John E. Martin

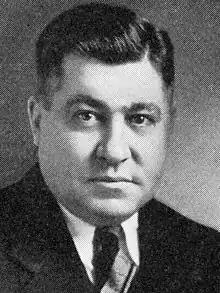
Martin

John Edward Martin, Sr., (November 15, 1891 – December 9, 1968) was an American politician and jurist from Wisconsin. He was the 16th Chief Justice of the Wisconsin Supreme Court and 29th Attorney General of Wisconsin.